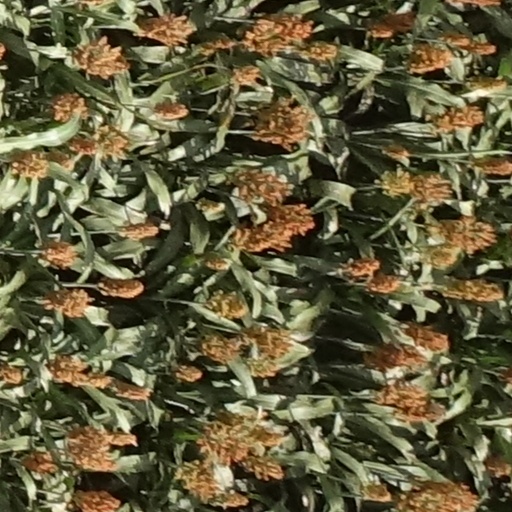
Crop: sorghum